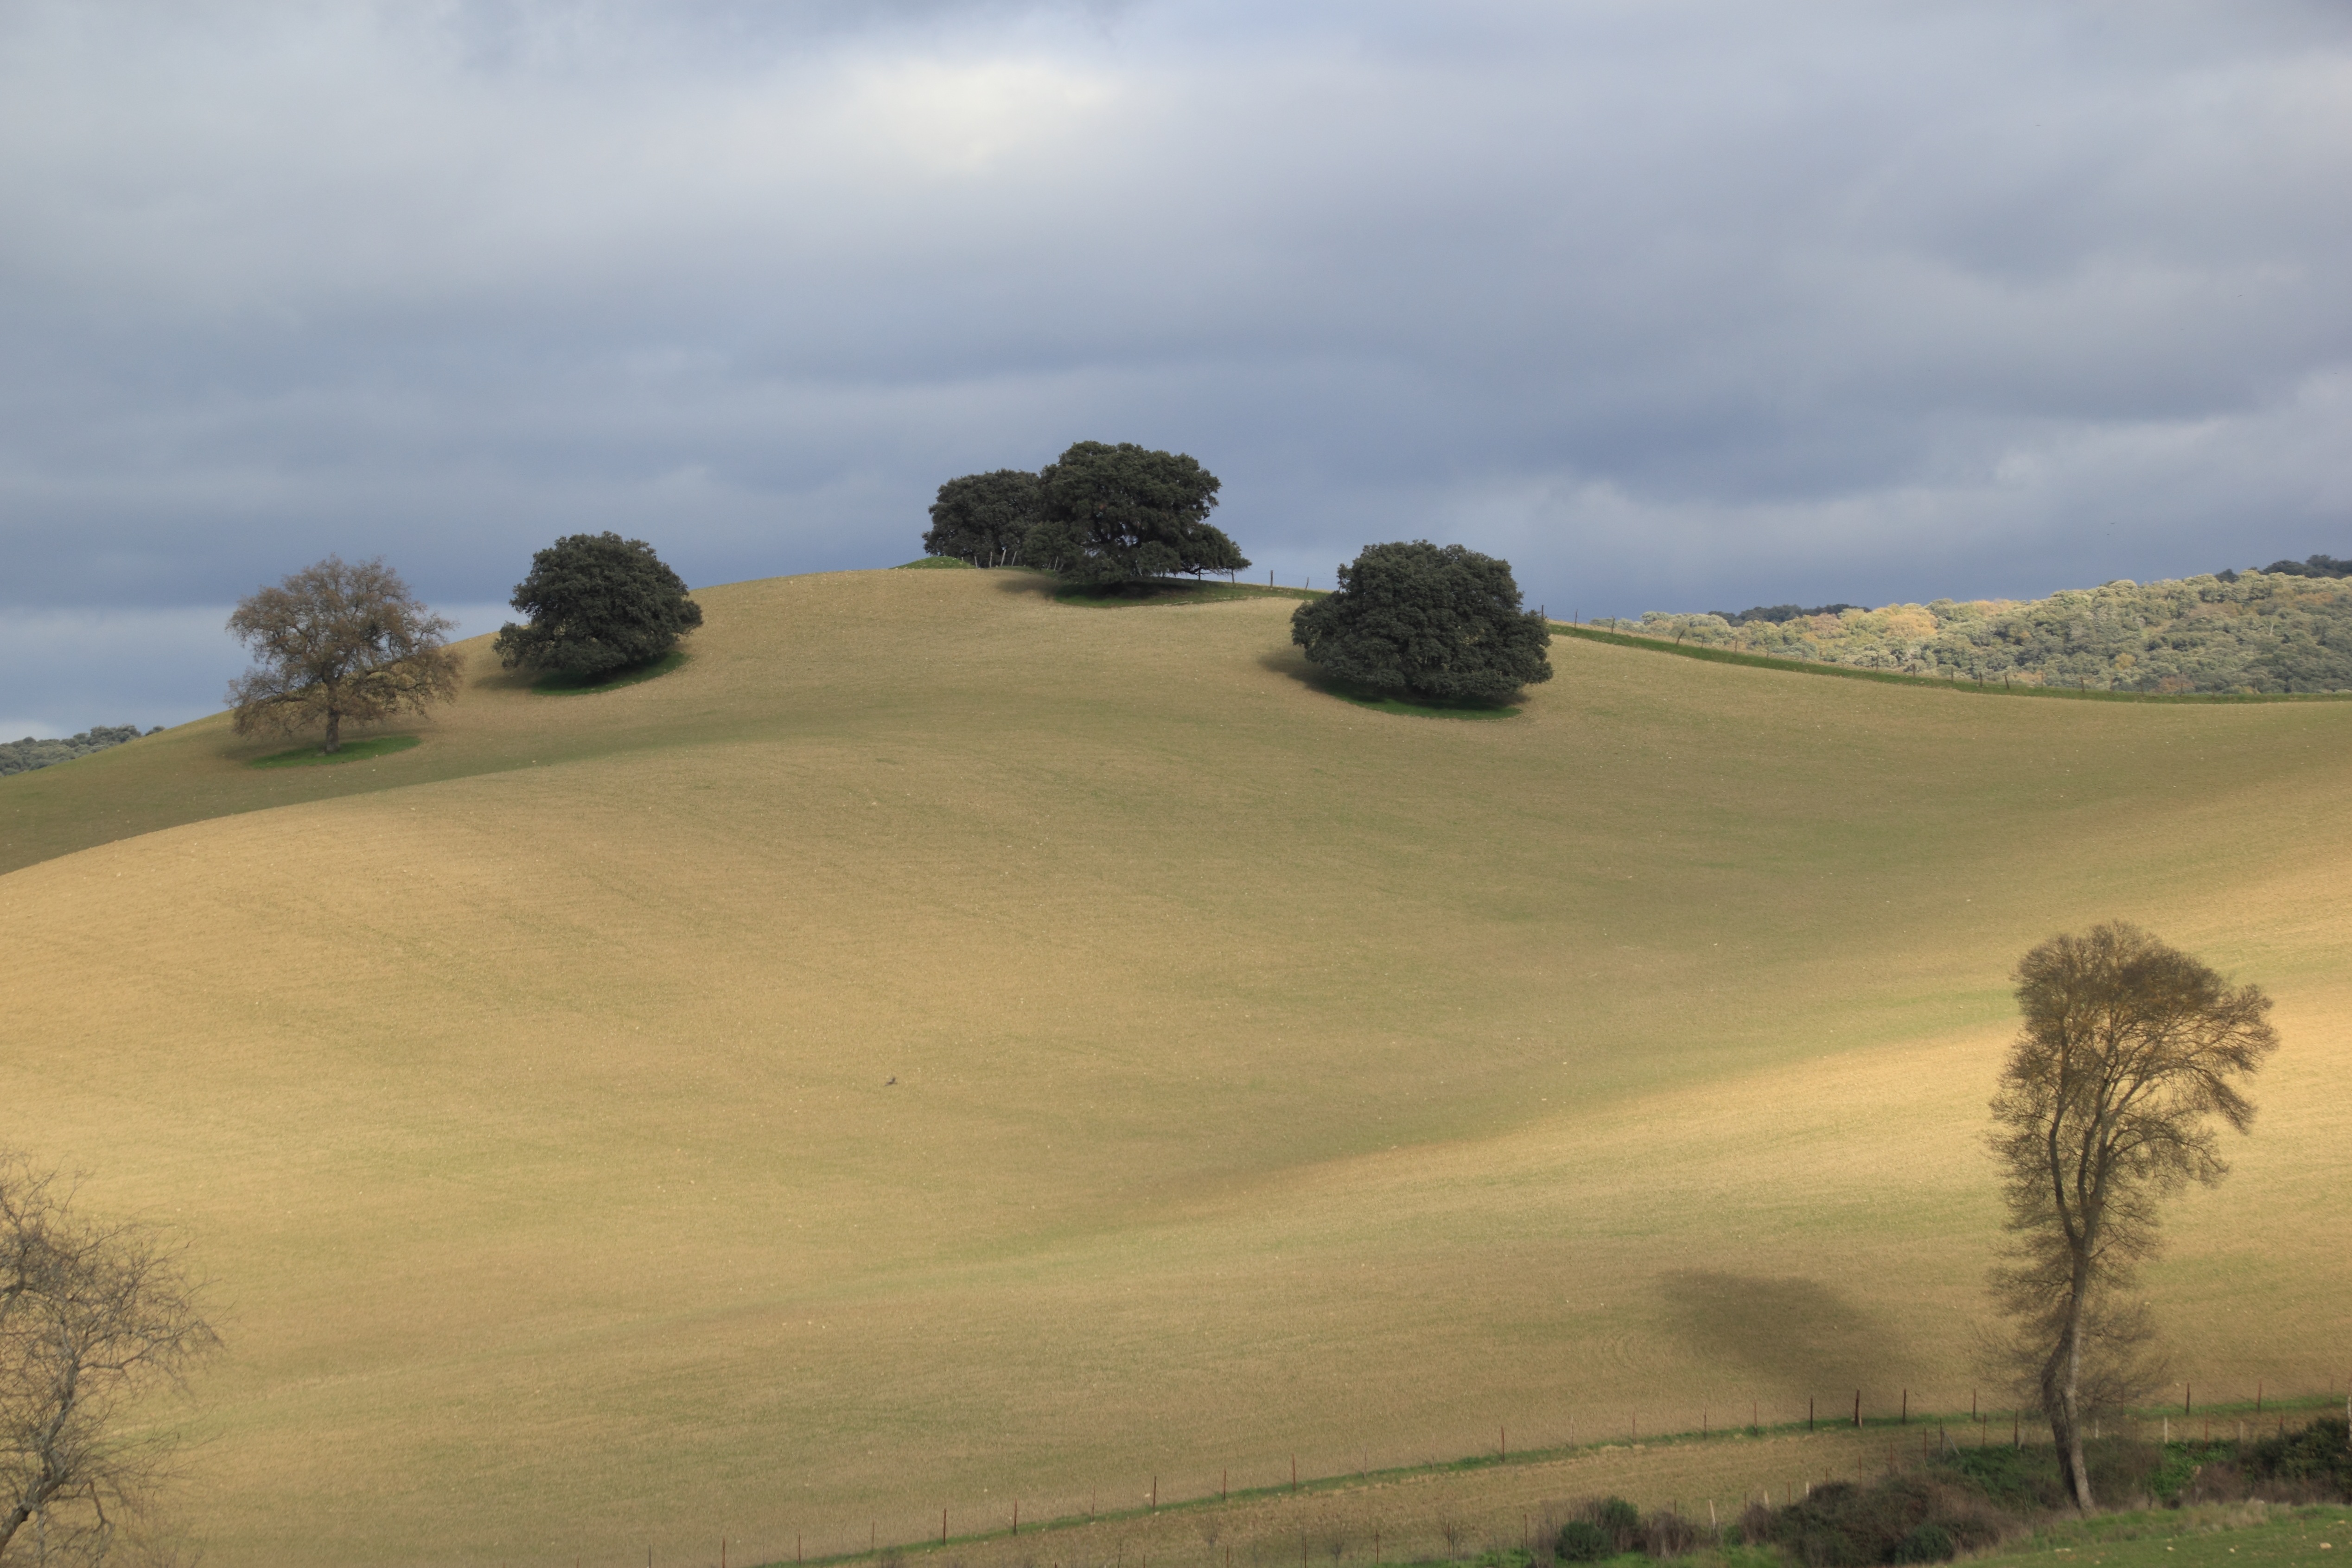
landscape, tree, grass, mountain, cloud, sky, field, hill, soil, savanna, plain, hills, spain, grassland, plateau, habitat, ecosystem, rural area, natural environment